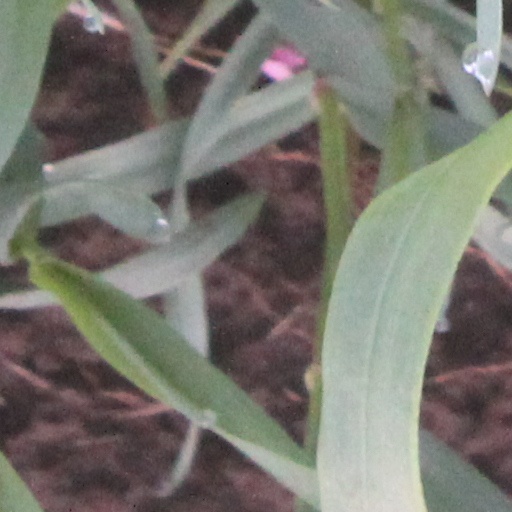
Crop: wheat